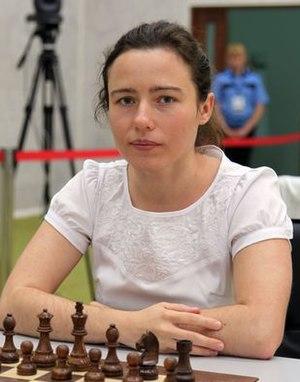
Ievguenia Ovod est une joueuse d'échecs russe née le 10 novembre 1982. Maître international depuis 2002, elle fut 1ʳᵉ-4ᵉ du championnat de Russie en 2007 et 3ᵉ-9ᵉ ex æquo du championnat d'Europe individuel en 2009